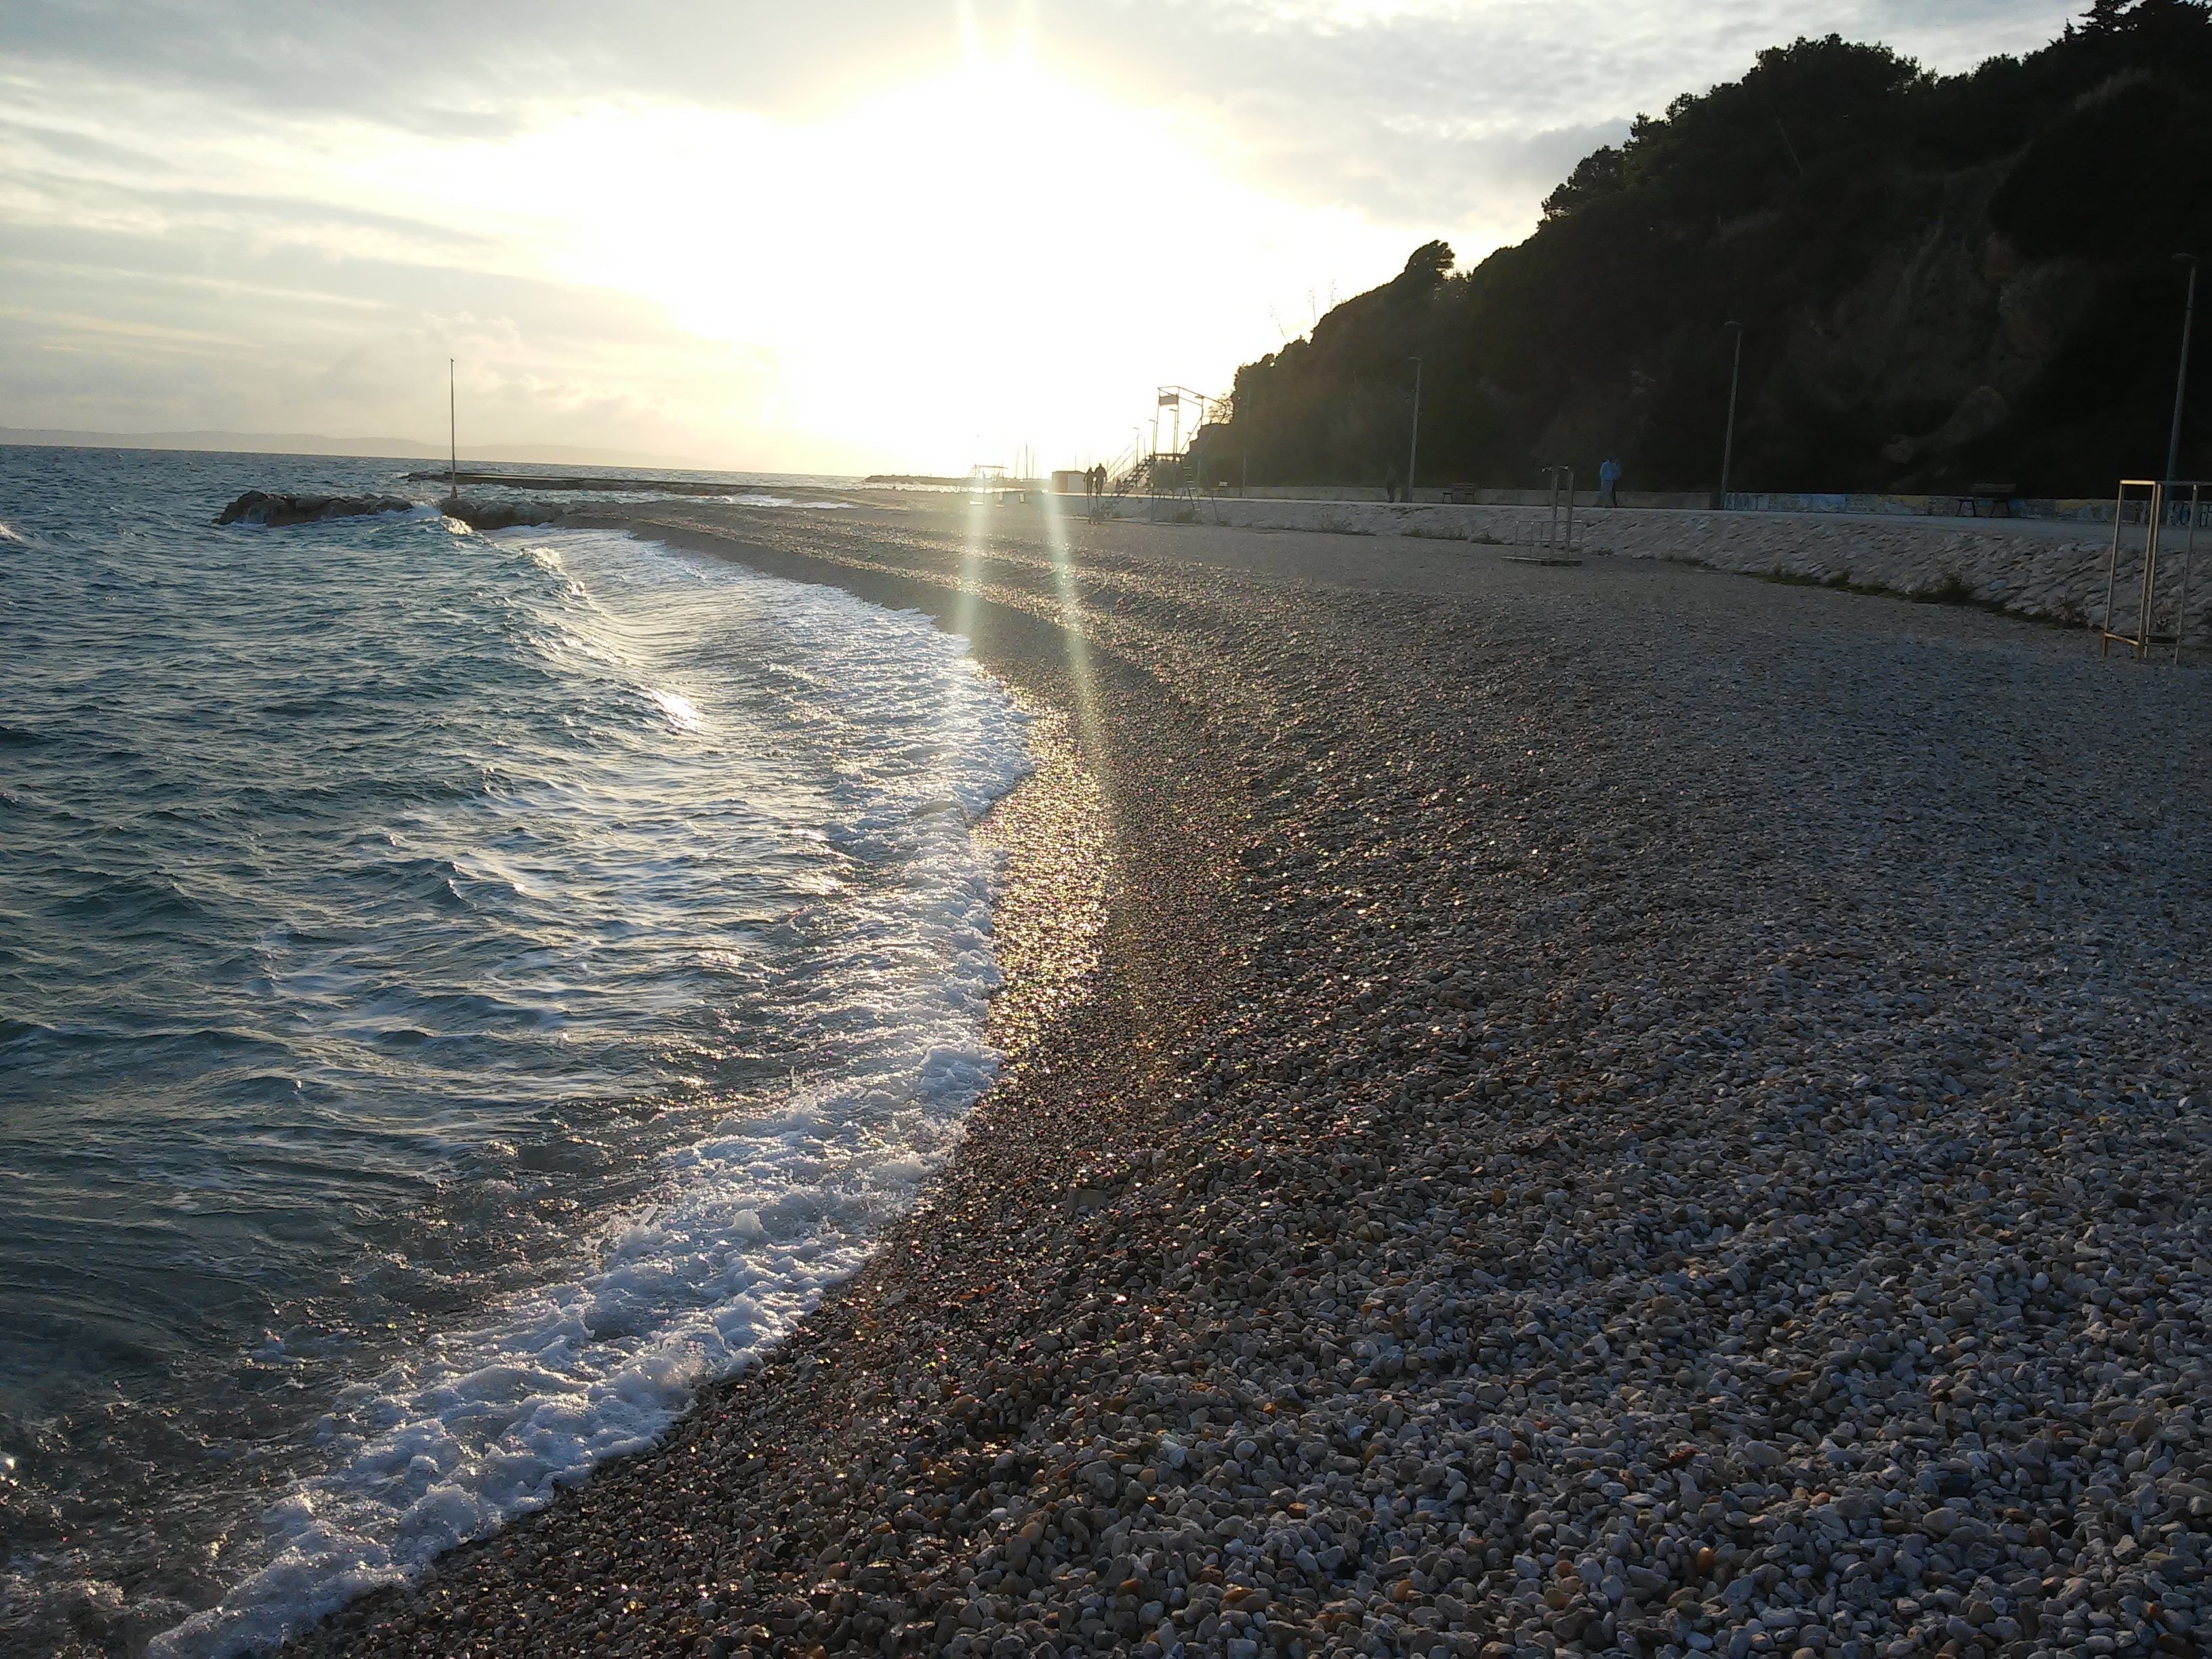
beach, sea, coast, water, sand, ocean, horizon, cloud, sunset, sunlight, morning, shore, wave, river, dusk, bay, body of water, wind wave